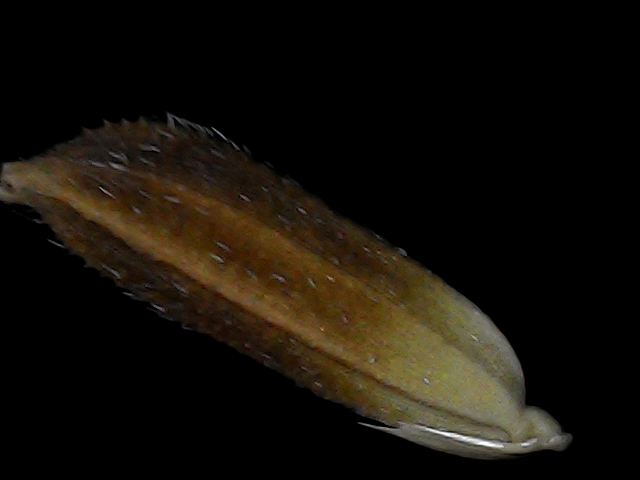
Rice variety: Bd56